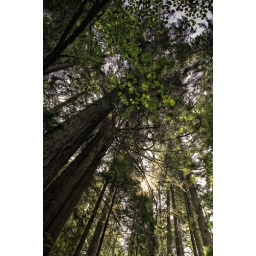
HDR of the forest covered sky of Lynn Canyon in North Vancouver, BC Canada.